Monika Limane

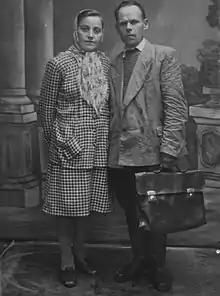
Monika Limane with her husband, Alfons.

Monika Limane (8 June 1924 – 10 August 2010) was a Latvian and Latgalian ceramicist. She was the first professional Latgalian female ceramicist.